Codex Ixtlilxochitl

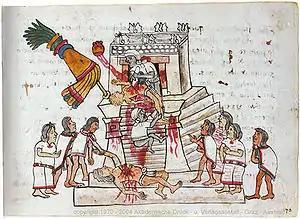
Facsimile from the Codex Magliabechiano

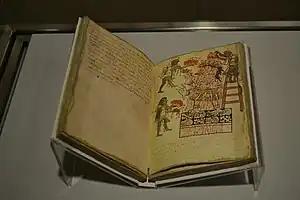
The Codex Tudela in the Museo de América

The codex is a component of the Magliabechiano Group, a set of three codices pertaining to religion and ritual that also includes the Codex Magliabechiano and the Codex Tudela, as well as parts of "Crónica de la Nueva España" by Francisco Cervantes de Salazar. While other well-known post-colonial Aztec codices mostly document native life in Tenochtitlan, the largest city in the Aztec empire and the one that would eventually develop into the modern-day capitol of Mexico City, much of the content of the Codex Ixtlilxochitl is associated with life in Texcoco and offers a more diverse perspective on day-to-day living in other Aztec regions. While the driving force behind the creation of Spanish-commissioned codices was to serve as aid in converting natives to Catholicism and exterminating the Aztec religion and culture, the Codex Ixtlilxochitl is a tribute to the complex relationship between the colonists and the natives and how that relationship eventually resulted in enough preservation of native practices for historians to have access to a significant wealth of knowledge pertaining to Aztec culture.